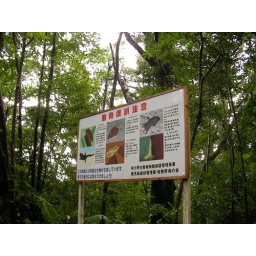
this sign talks that take care strange animals in Kinsakubaru virgin forest.